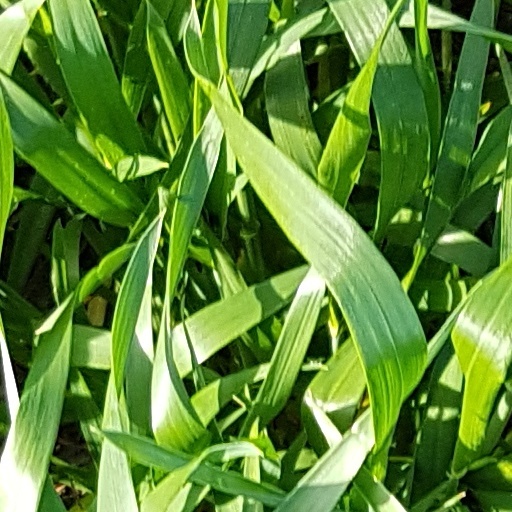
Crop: wheat